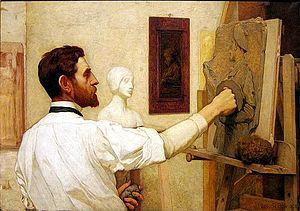
Augustus Saint-Gaudens, né à Dublin le 1ᵉʳ mars 1848 et mort à Cornish le 3 août 1907, est un sculpteur et médailleur américain d'origine franco-irlandaise.